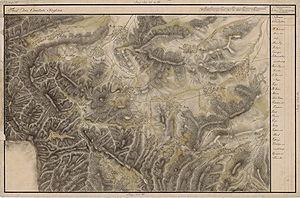
Bănișor est une commune roumaine du județ de Sălaj, dans la région historique de Transylvanie et dans la région de développement du Nord-ouest.